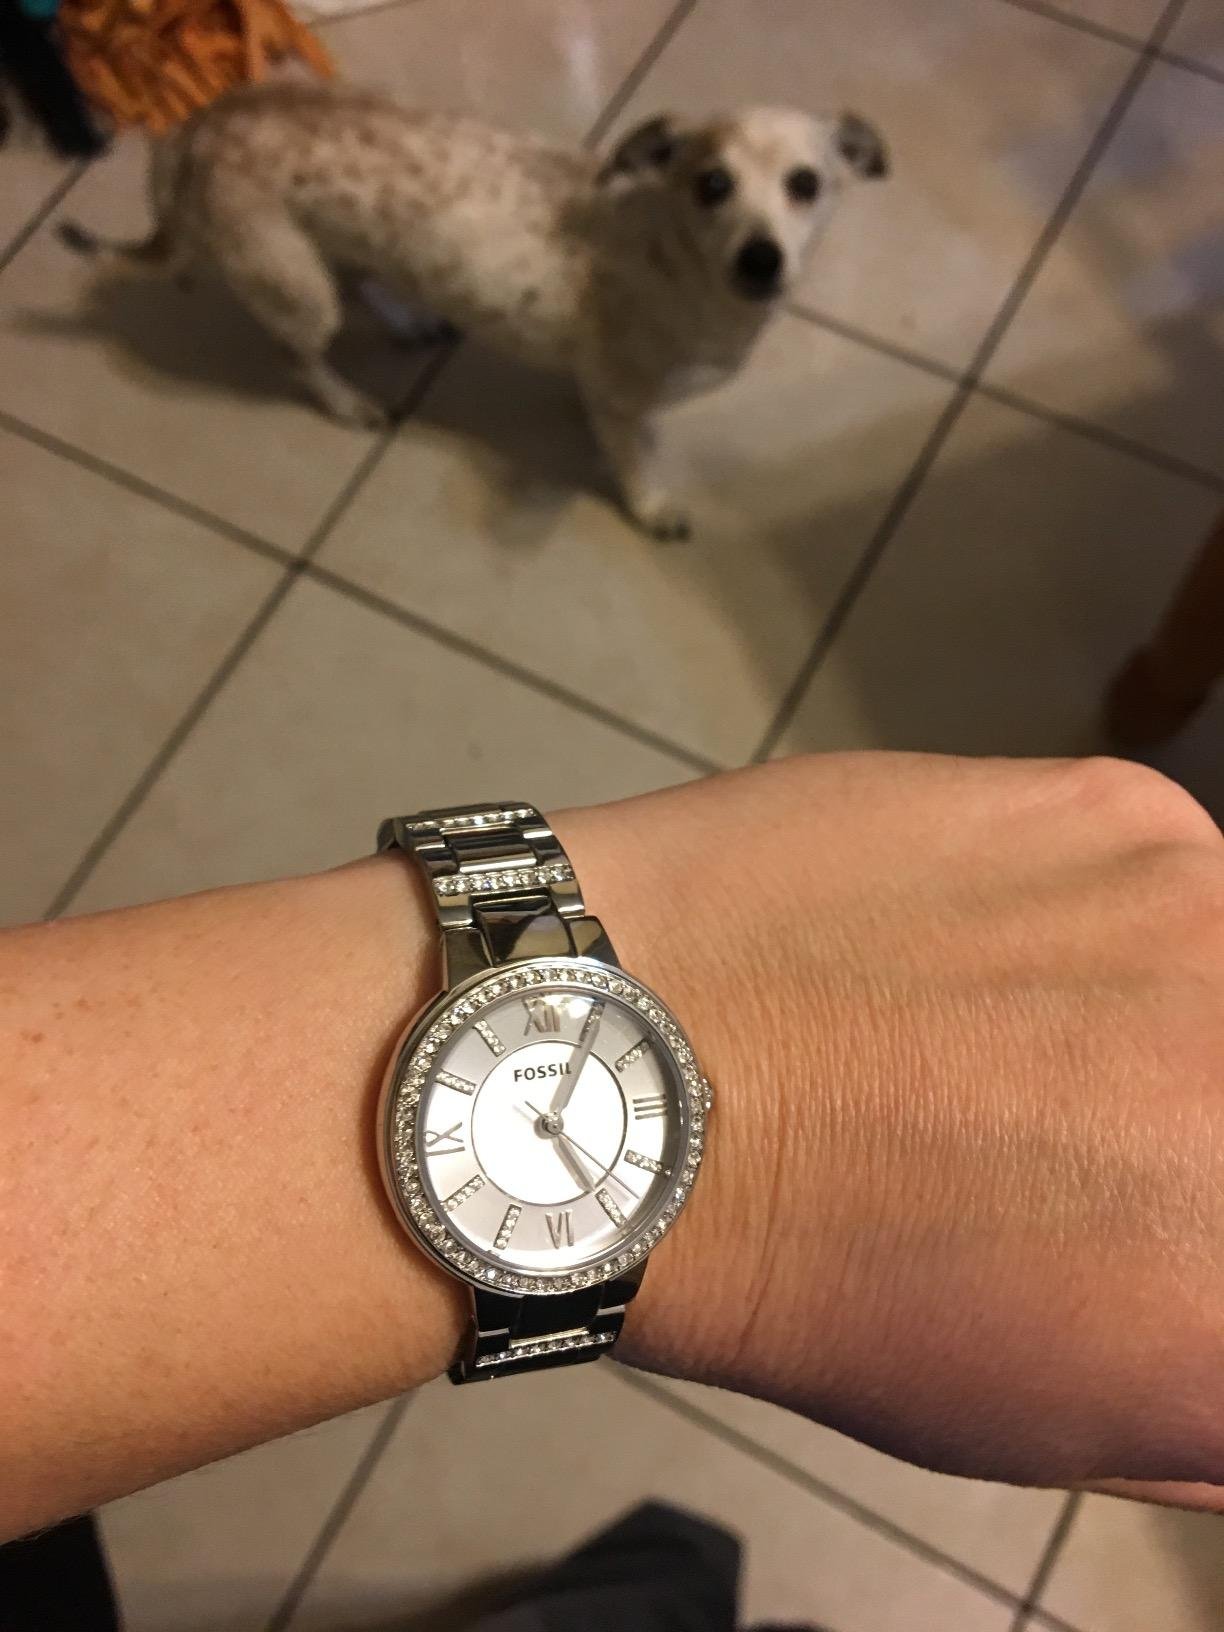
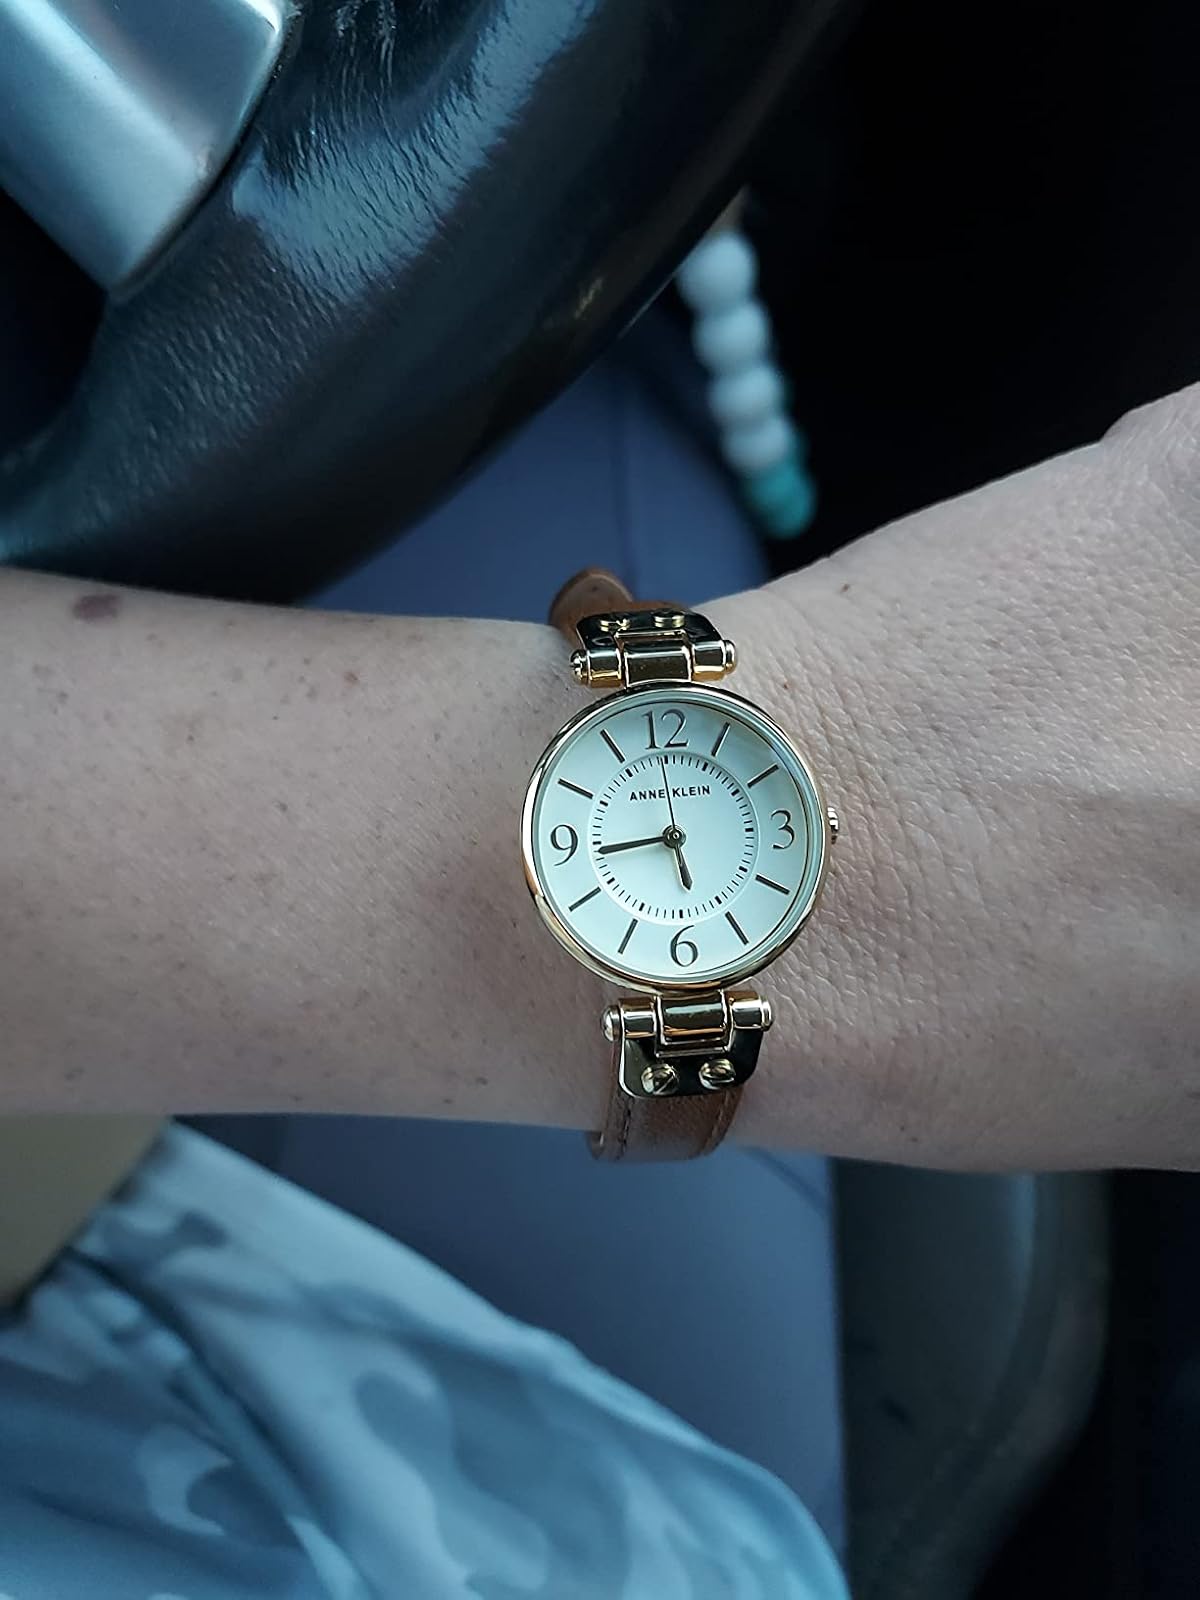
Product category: accessories_watch
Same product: no